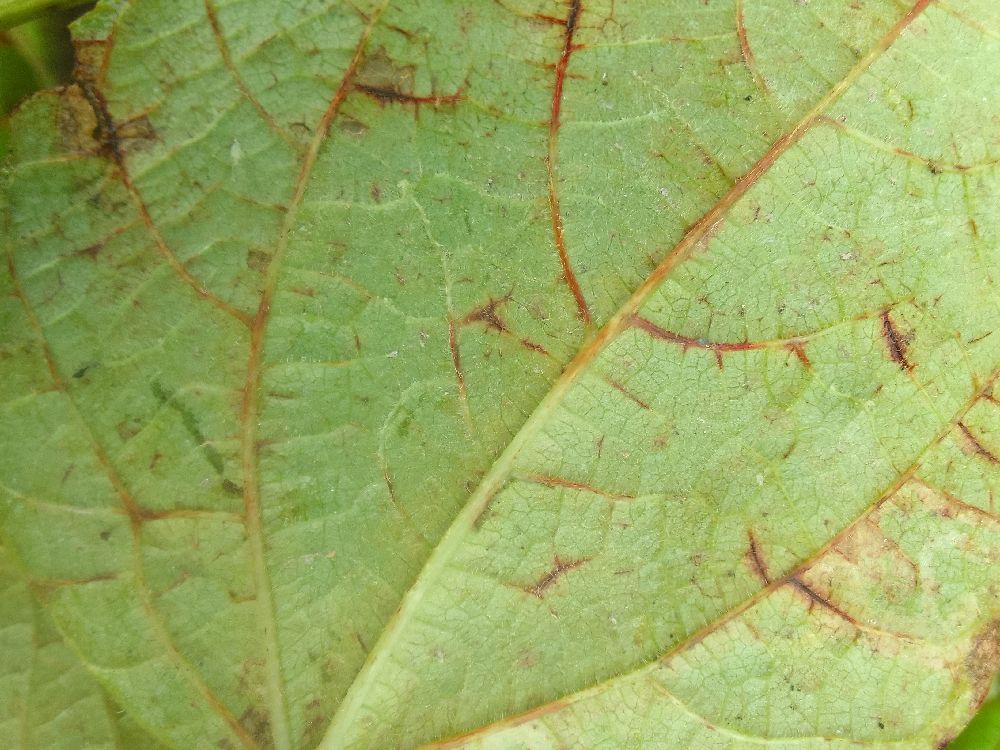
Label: anthracnose